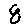
Label: 8